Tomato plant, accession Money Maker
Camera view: tilt-top (135 deg); turntable rotation: 90 degrees
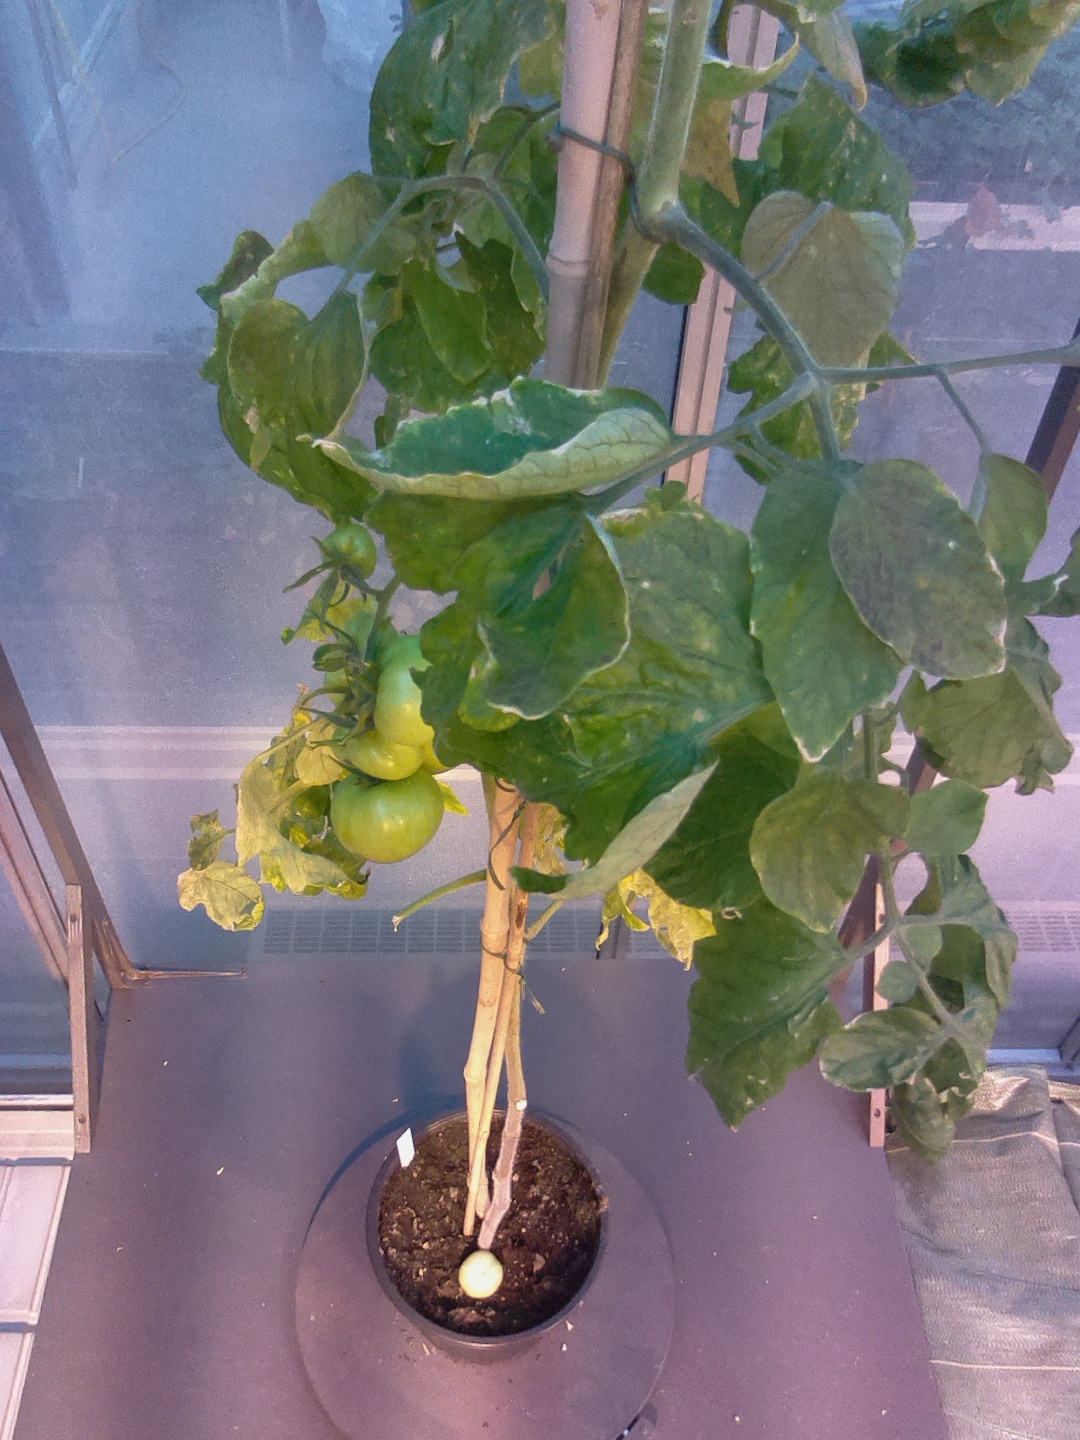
BBCH growth stage 79: 90% -100% of final fruit size